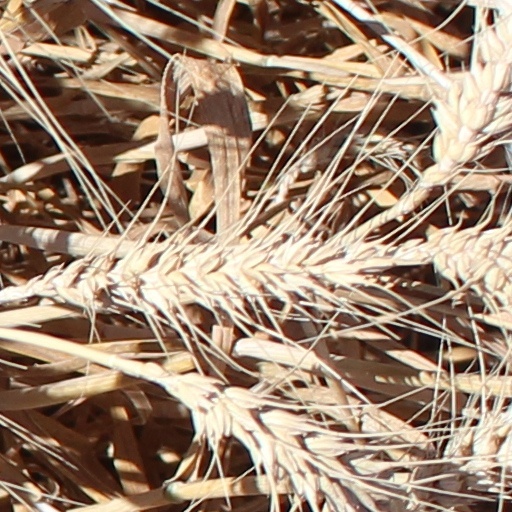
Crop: wheat